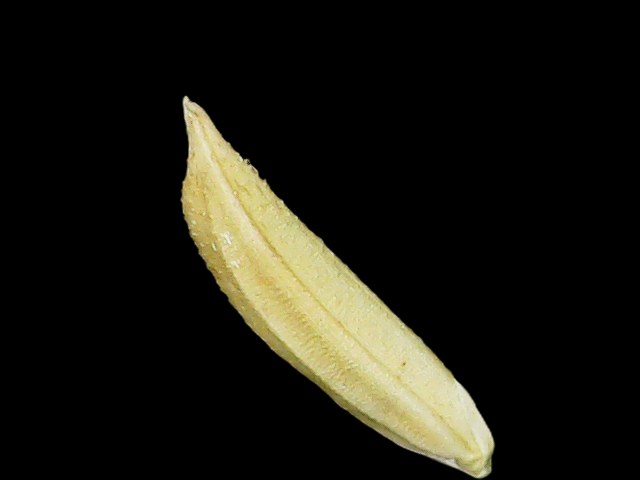
Rice variety: Binadhan25